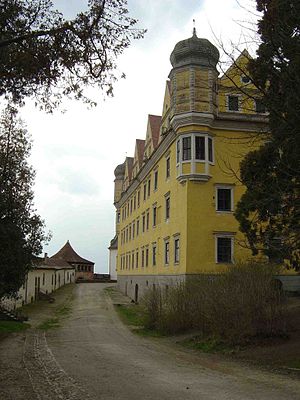
Schloss Schwarzenberg (Scheinfeld)
Schloss Schwarzenberg (2005)
Schloss Schwarzenberg er et slot ved Scheinfeld i det frankiske område Steigerwald i den nordlige del af Bayern i Tyskland. Oprindelig var det et borganlæg fra tidligmiddelalderen som blev udbygget til et repræsentativt slot. Slottet er stamsæde for den kendte fyrsteslægt Schwarzenberg. Det bebos nu af Schwarzenbergslægtens overhoved, fyrst Karl zu Schwarzenberg, som er udenrigsminister i Tjekkiet.